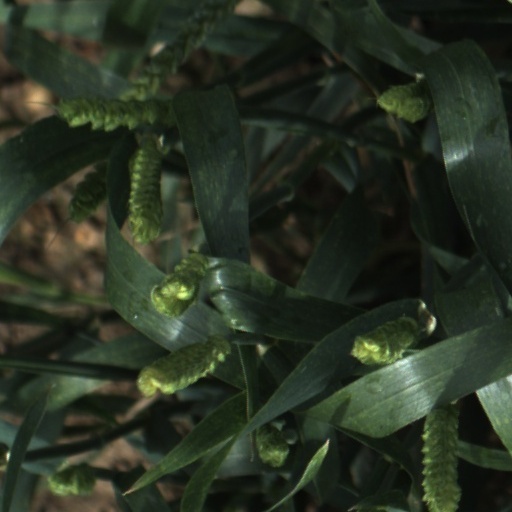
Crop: wheat